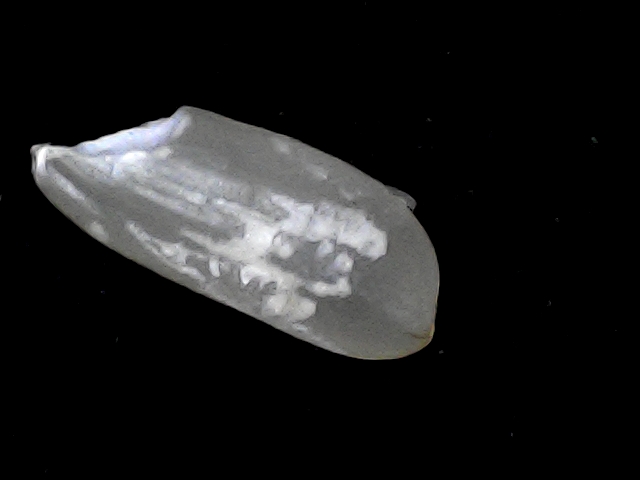
Rice variety: BD51